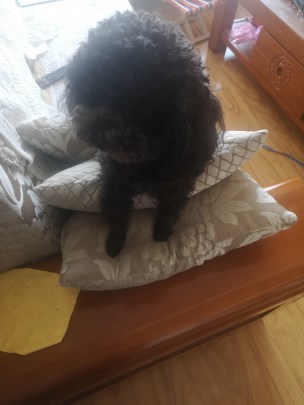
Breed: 7449-n000128-teddy